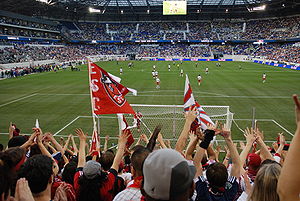
New York Red Bulls / Om klubben
Klubbens nye hjemmebane, Red Bull Arena, blev åbnet 20. marts 2010.
New York Red Bulls er en amerikansk fodboldklub, der spiller i den bedste amerikanske fodboldliga, Major League Soccer. Holdets nuværende navn skyldes, at det i 2006 blev solgt til Red Bull GmbH, firmaet bag læskedrikken af samme navn.